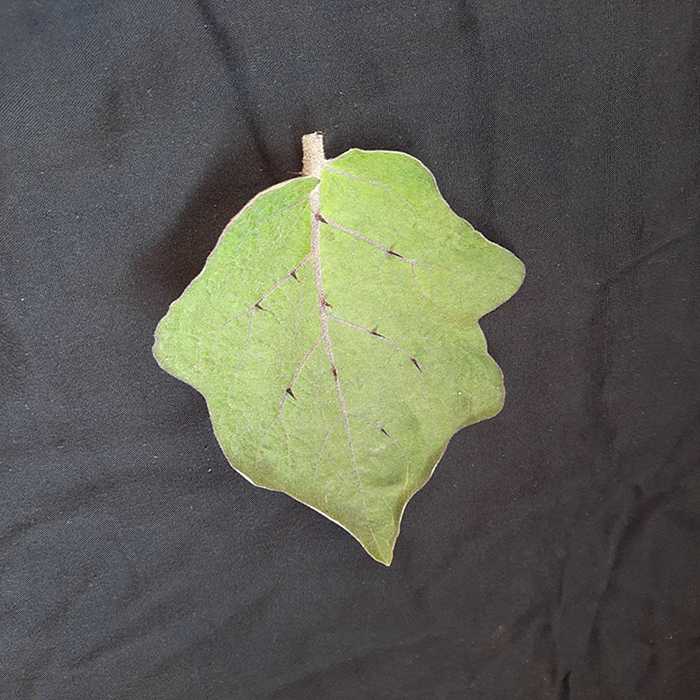
Plant: Eggplant
Label: Eggplant fresh leaf